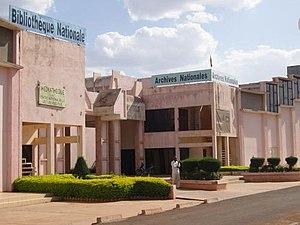
La Bibliothèque nationale du Mali est une bibliothèque publique installée à Bamako, au Mali.